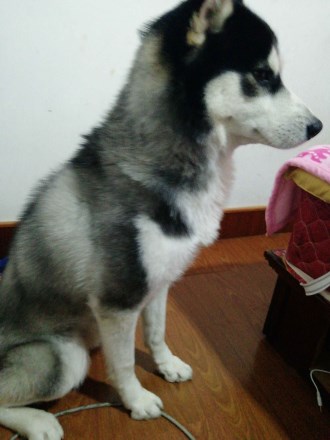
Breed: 1160-n000003-Siberian_husky